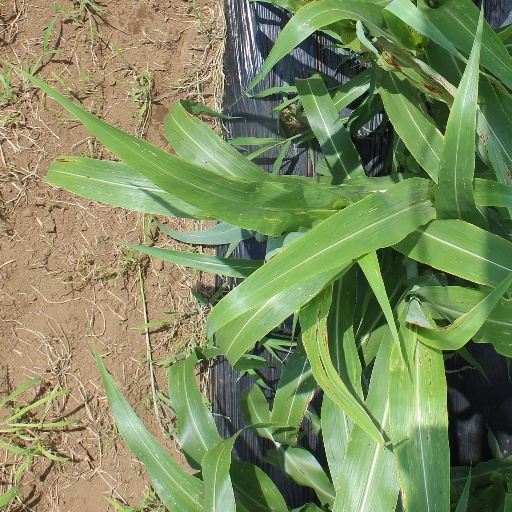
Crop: sorghum